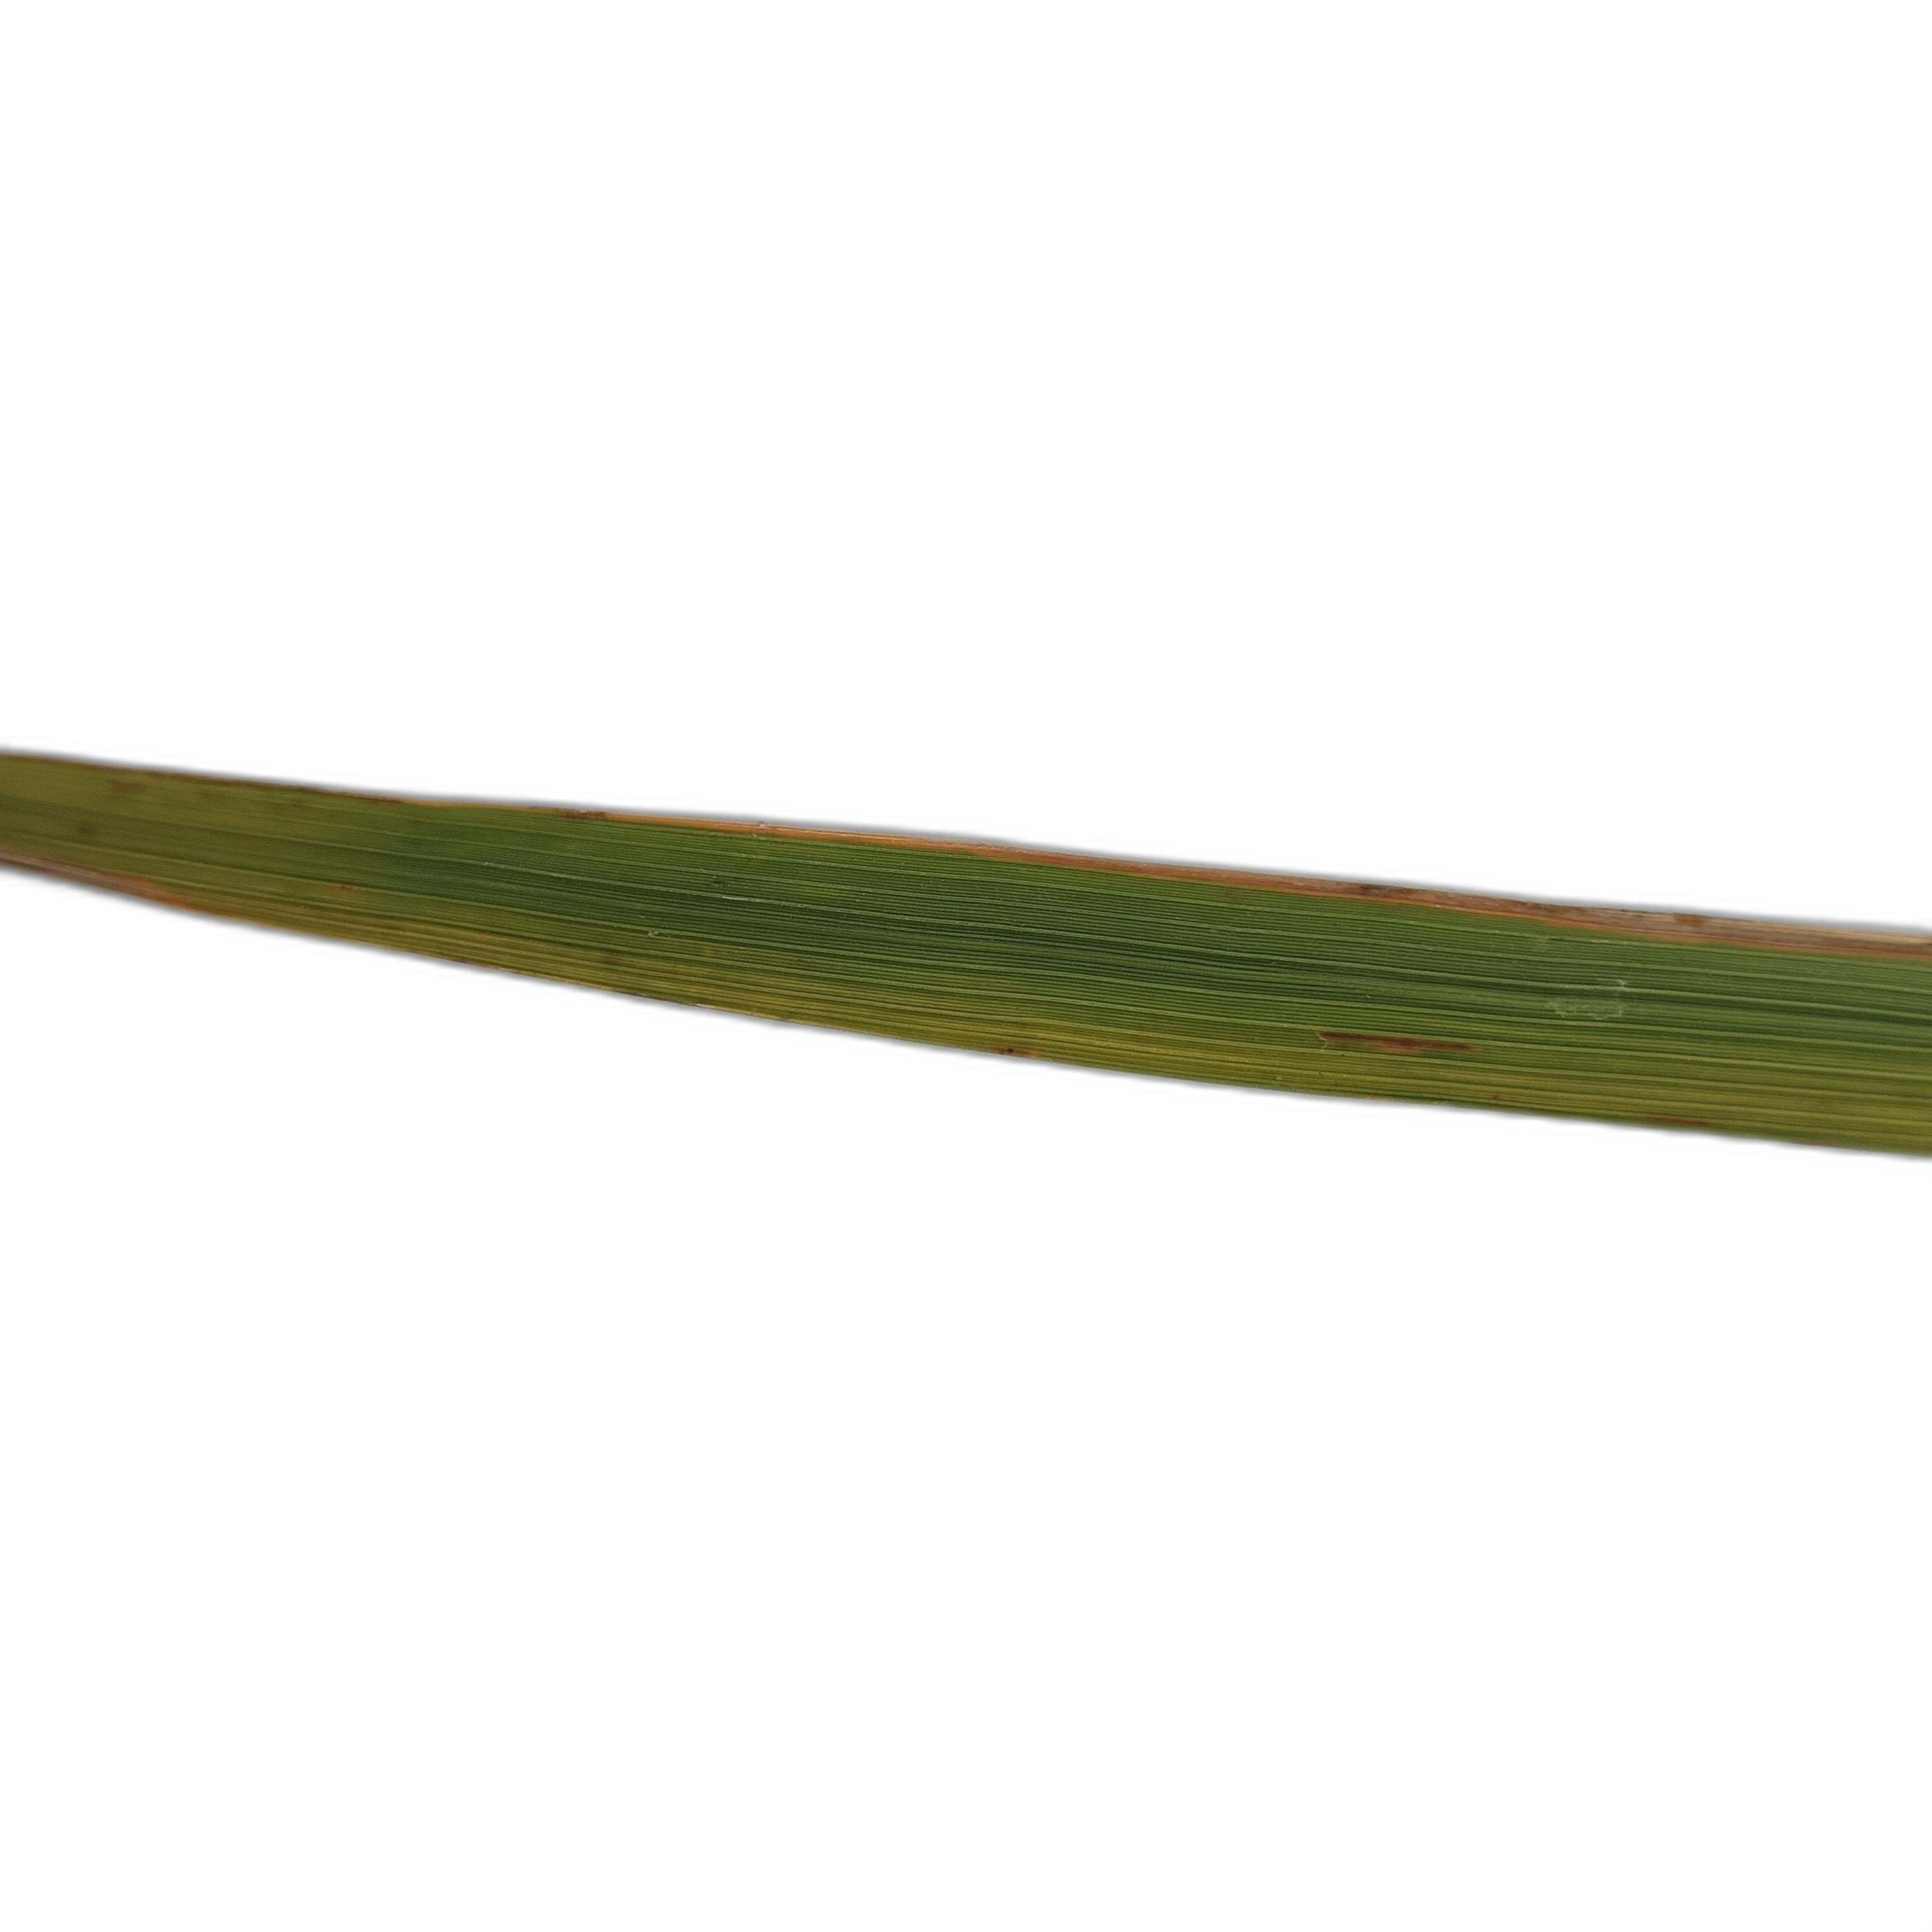
Label: Rice Stripes